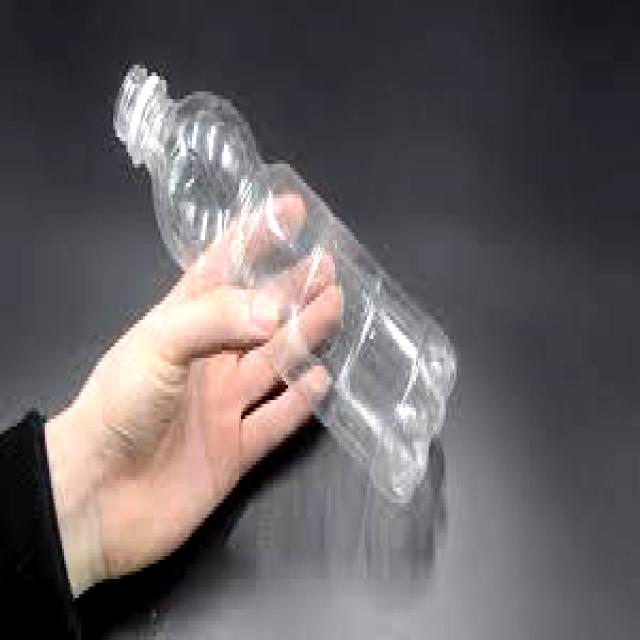
Label: Plastic